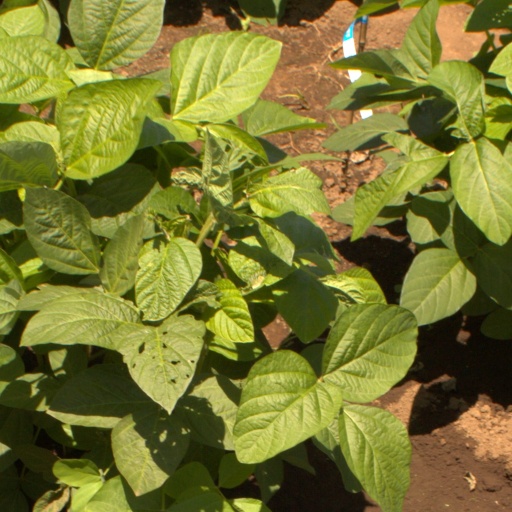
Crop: soybean